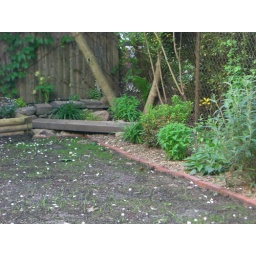
All plants have been planted including grass seed in the center of the yard. Eco-grass was used.